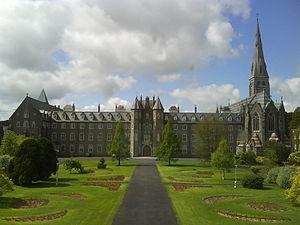
Le St Patrick's College de Maynooth, littéralement collège Saint-Patrick de Maynooth est le séminaire national d'Irlande de l'Église catholique. Il a le statut d'université pontificale. Il est localisé dans le village de Maynooth à 25 km de Dublin. En 2012, 80 élèves tentaient d'y devenir prêtre, auxquels s'ajoutaient 63 séminaristes résidents et d'autres non résidents.